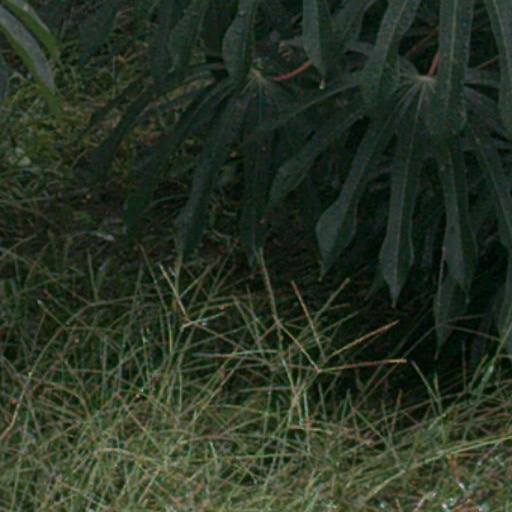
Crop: cassava